North Carolina A&T State University

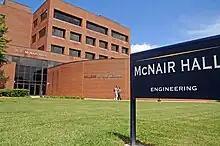
McNair Hall, constructed in 1987, is named for A&T alumnus Ronald McNair and houses the College of Engineering.

Each of the UNC campuses is headed by a chancellor who is chosen by the board of governors on the president's nomination and is responsible to the president. The current chancellor of N.C. A&T is James R. Martin II who was elected, following the retirement of his predecessor Harold L. Martin.